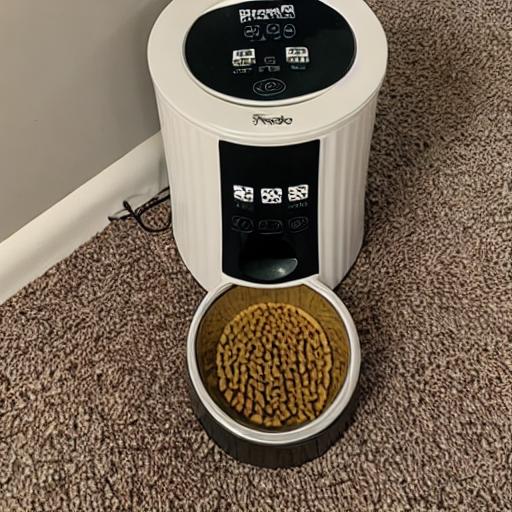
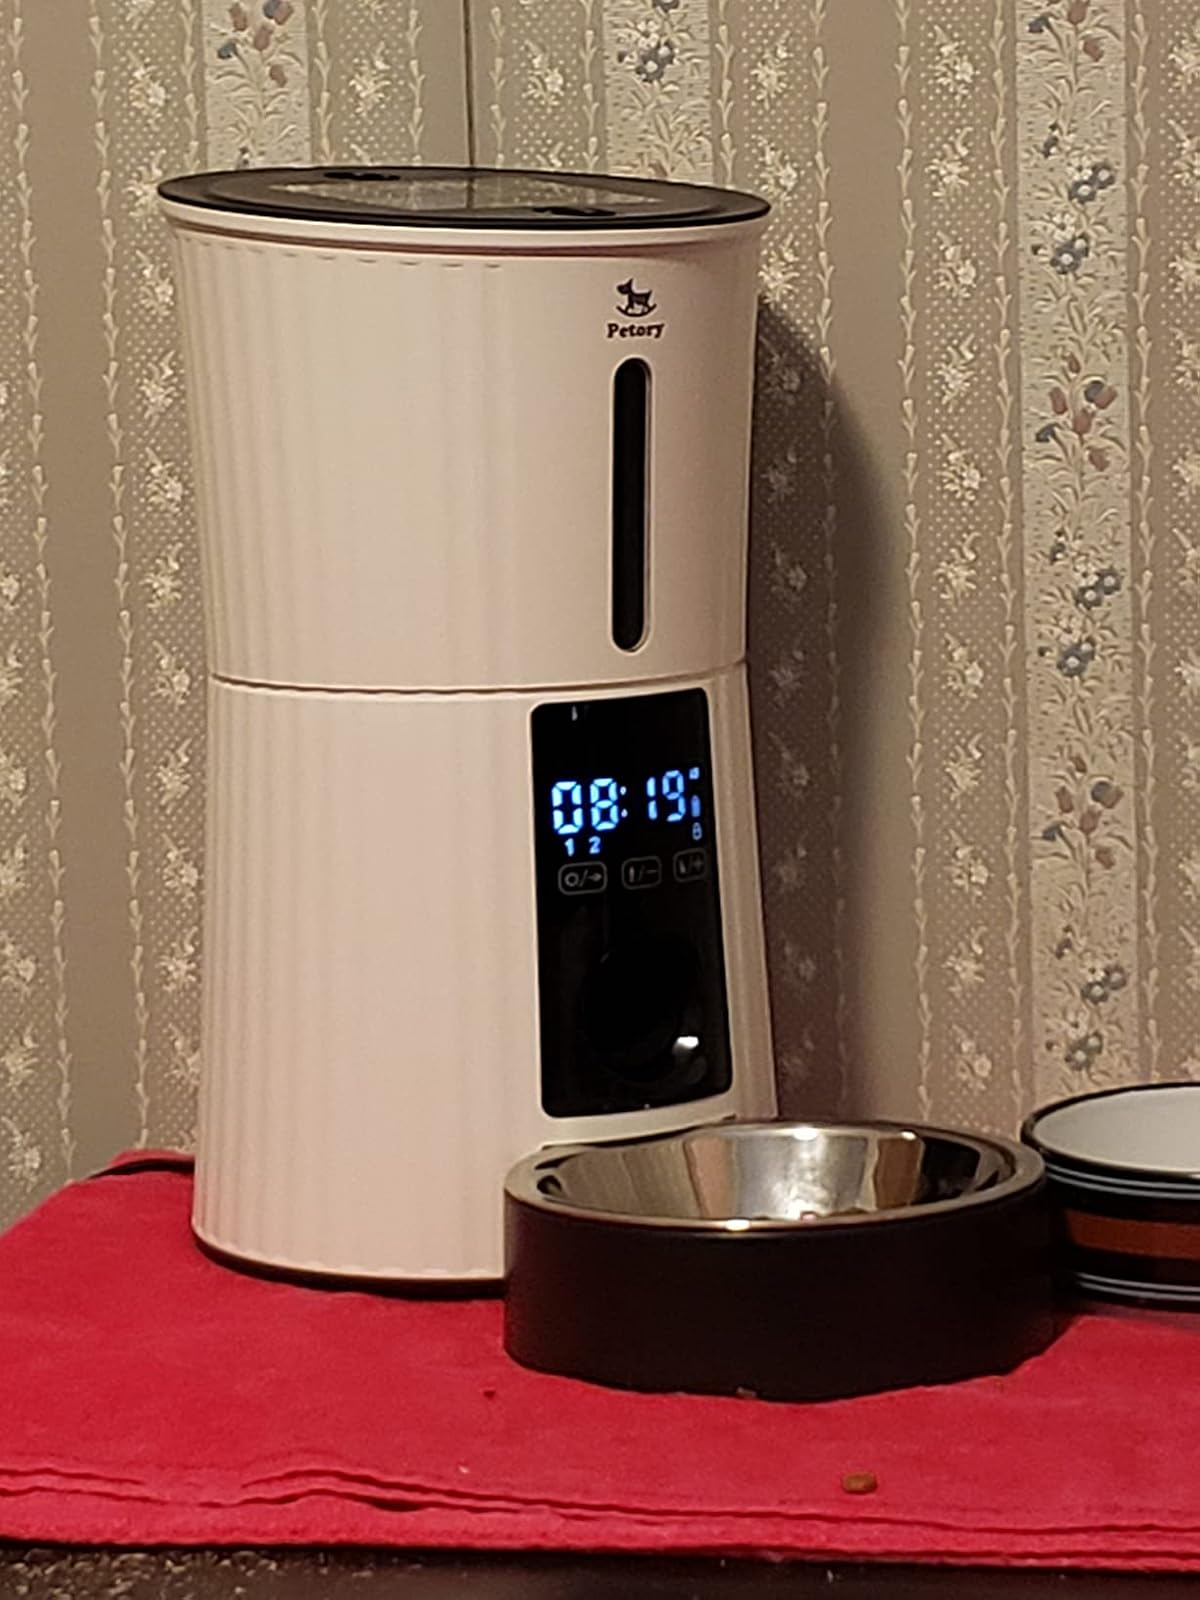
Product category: items_feeder
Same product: no